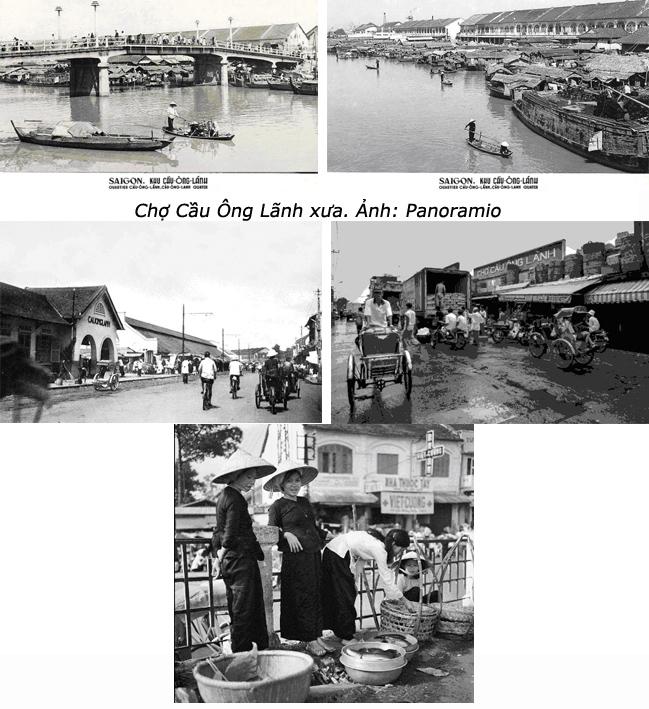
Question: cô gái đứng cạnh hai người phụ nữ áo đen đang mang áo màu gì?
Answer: cô gái mang áo màu trắng